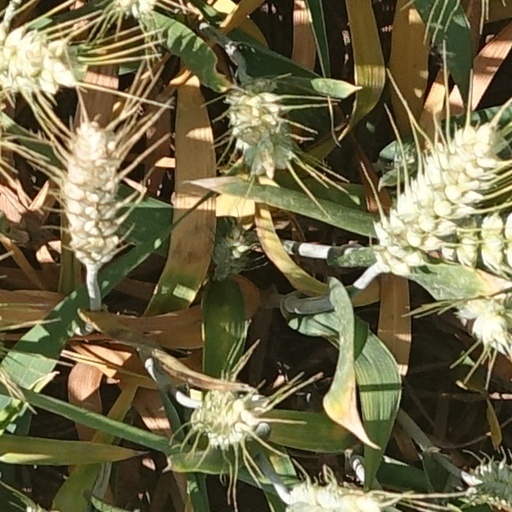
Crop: wheat